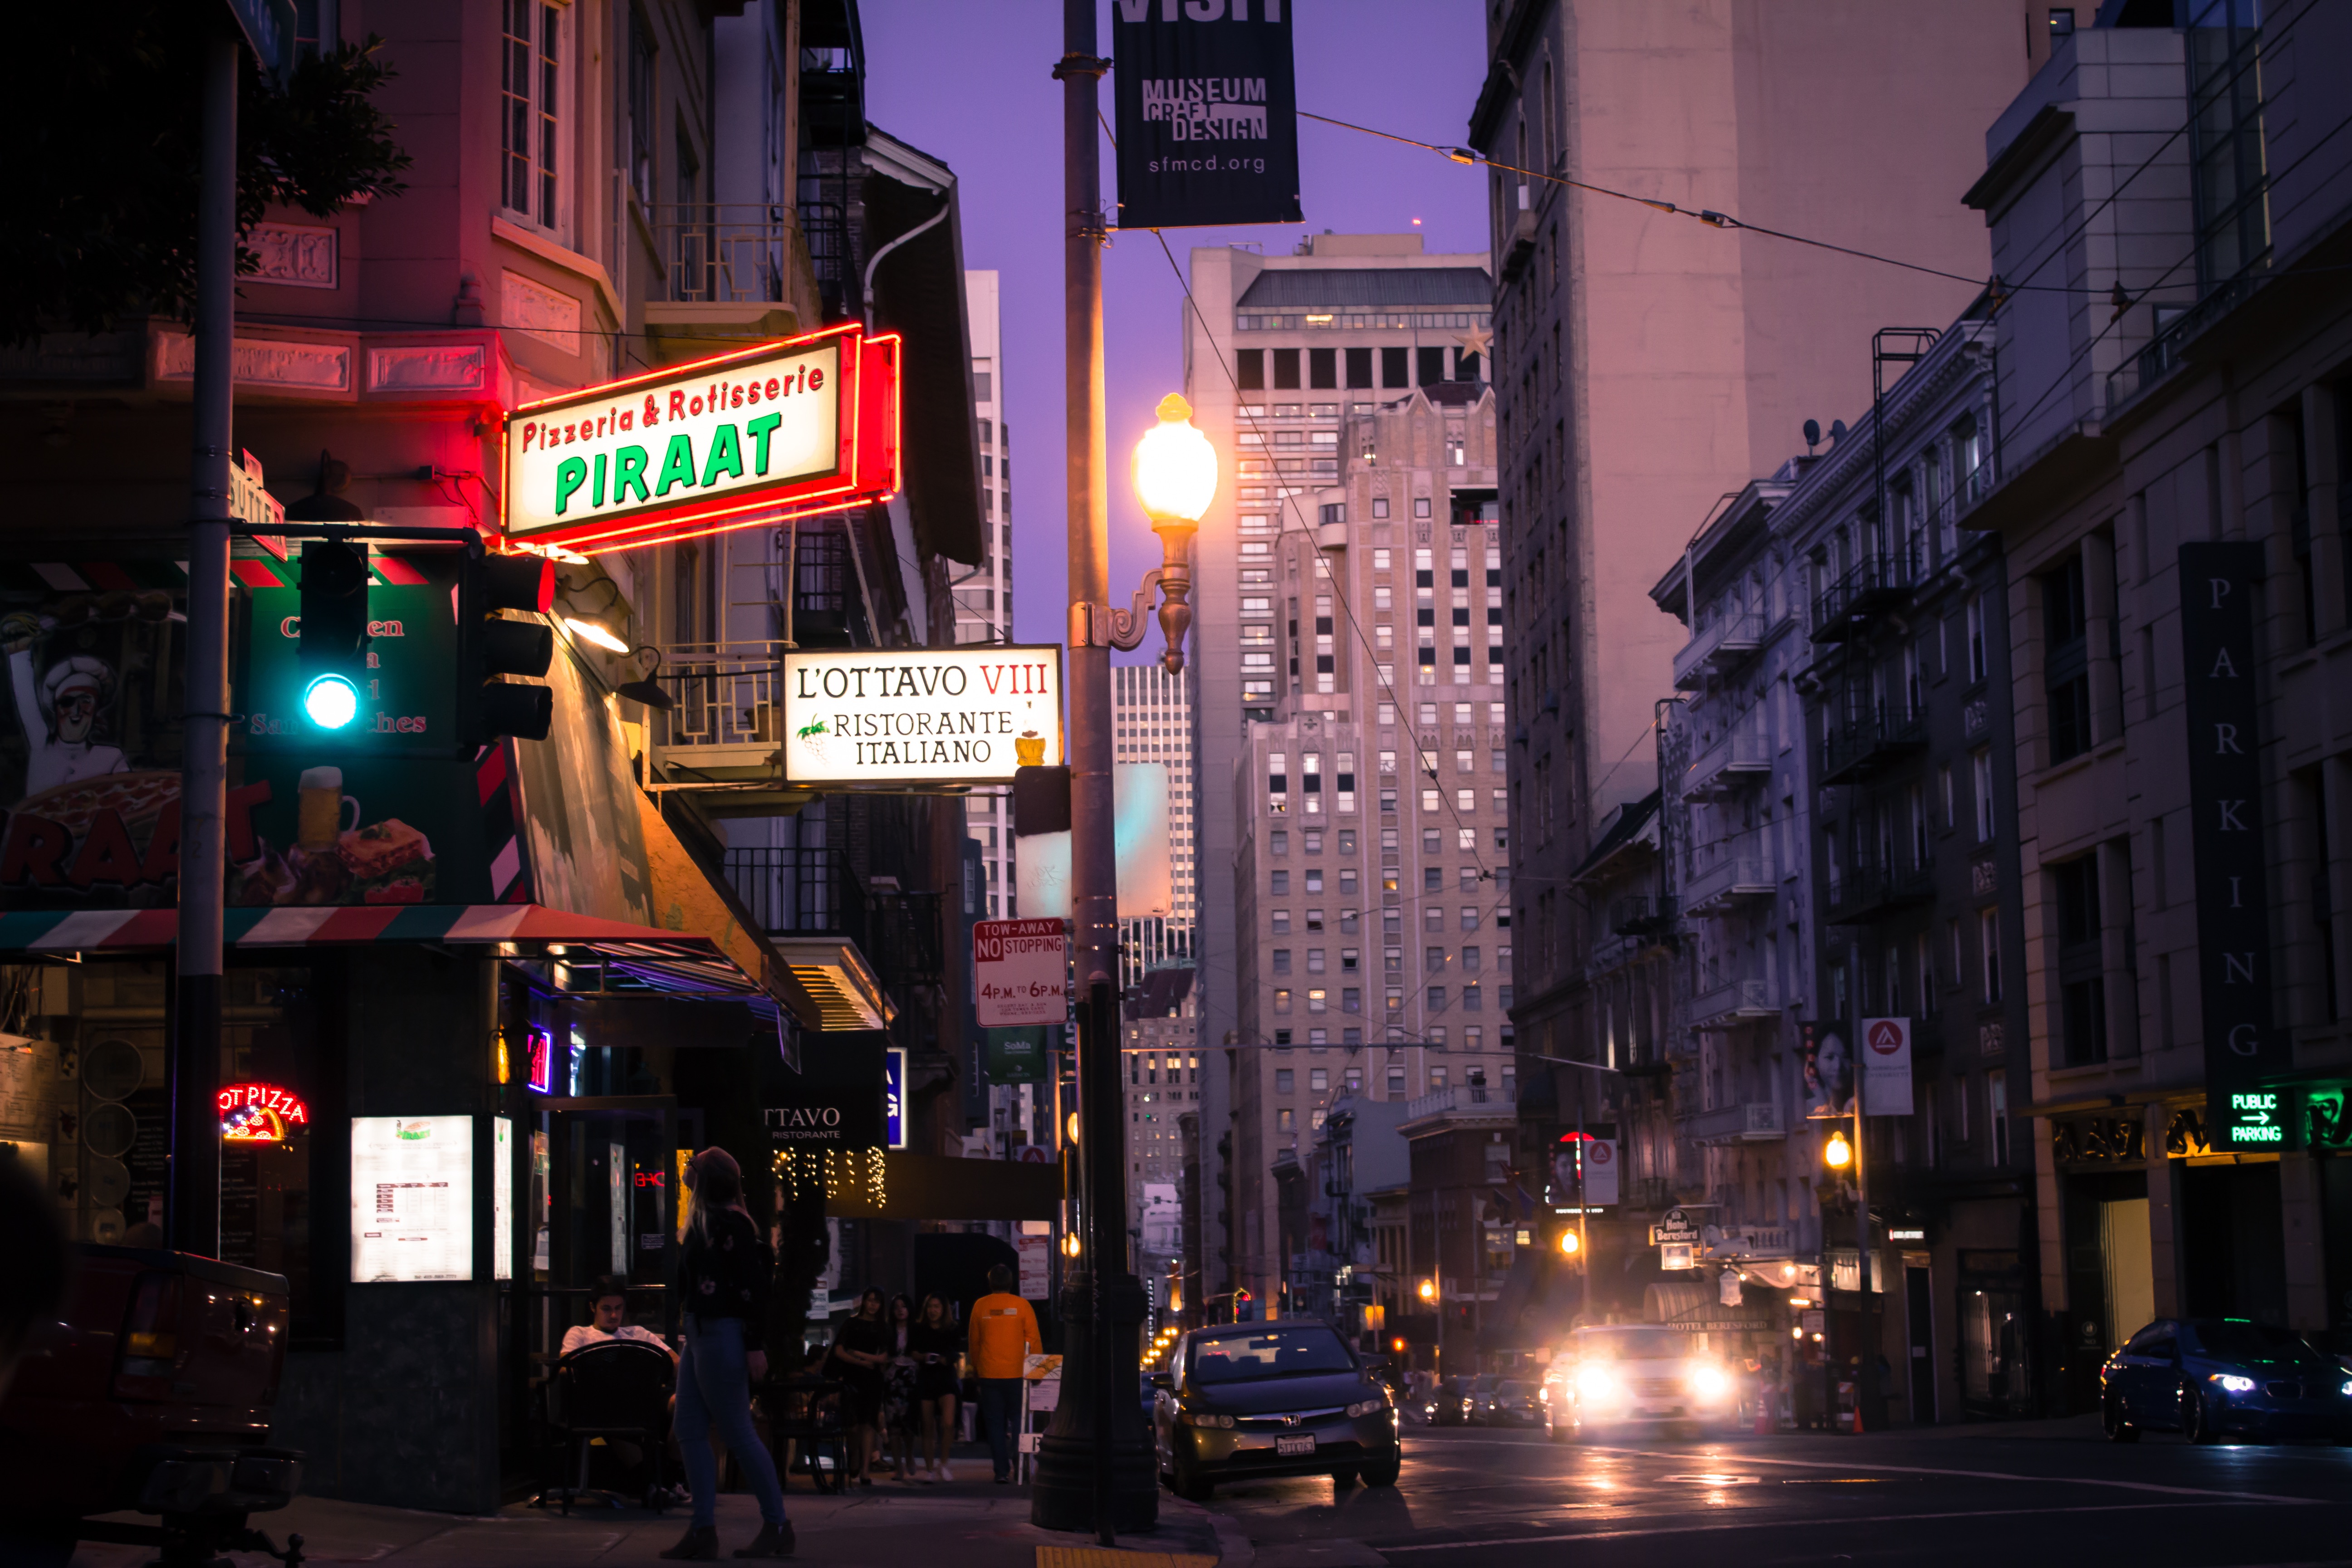
pedestrian, road, street, night, city, cityscape, downtown, evening, lighting, infrastructure, metropolis, urban area, human settlement